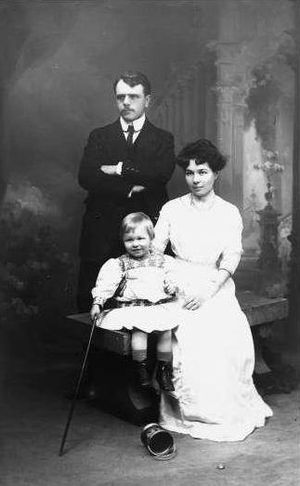
Olivier Messiaen / Liv og karriere / Ungdom og studier
Messiaen med sin mor og far i 1910.
Et studieportræt. En ung mand med mørkt hår står med sine arme foldede; han har et mørkt edwardiansk jakkesæt, en hvid skjorte med rundet krave og et mørkt slips på. Til højre for ham sidder en ung kvinde på en træbænk; hun har mørkt mellemlangt hår og har en hvid bluse og en lang hvid kjole på. Hun holder en ung lyshåret dreng, der har en lys tunika med svaj, der er broderet ved kraven, mørke støvler og korte strømper på. Han holder en gåstok i sin højre hånd. En tom malingdåse ligger på siden nær hans fødder. Baggrunden har en søjlegang og skyer i klassisk romantisk stil.
"Olivier Messiaen var en fransk komponist, organist og ornitolog – en af det 20. århundredes største komponister. Hans musik er rytmisk komplekst; harmonisk og melodisk er det baseret på modi med begrænsede transpositionsmuligheder, som han udtrak fra sine tidlige værker og improvisationer. Mange af hans værker afbilleder, hvad han kaldte, ""de pragtfulde aspekter af troen"" og havde baggrund i hans dybtliggende romerskkatolske tro.